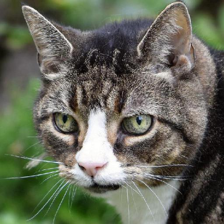
Label: animals